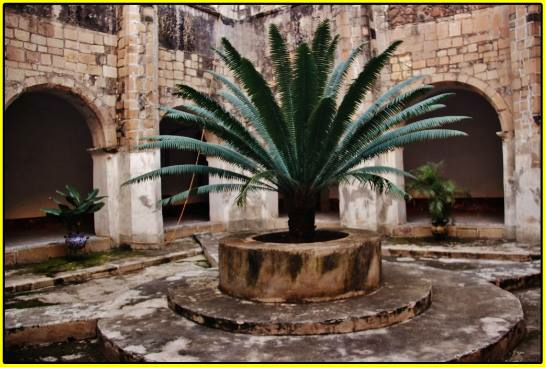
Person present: No